Montefortino helmet

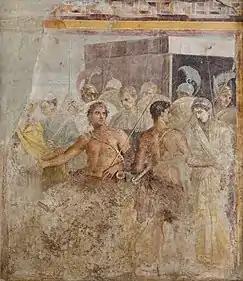
Achilles' surrender of Briseis to Agamemnon, from the House of the Tragic Poet in Pompeii, fresco, 1st century AD, now in the Naples National Archaeological Museum; soldiers in the background can be seen wearing the Montefortino helmet

Montefortino helmets are generally characterized by a conical or round shape with a raised central knob, and a protruding neck guard as well as cheek plates to protect the sides of the head. The cheek pieces were attached to the helmet through D-shaped rings riveted to the rear of the helmet. Plumes were attached to the raised central knob. It had a curved head to deflect sword blows and arrows and a neck guard to protect against slashes. Other common features include a "rope"-type pattern around the edge, and "pinecone"-type patterning on the crest knob. Note that the classifications are those used by archaeologists, rather than Celts or Romans, who, if they did distinguish among these types, have left no known record of the terms they used.